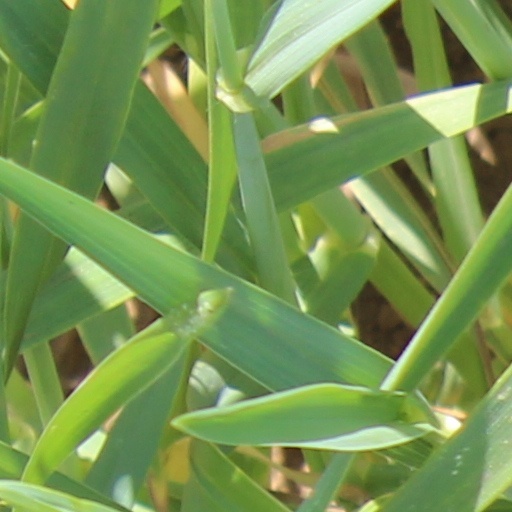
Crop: wheat